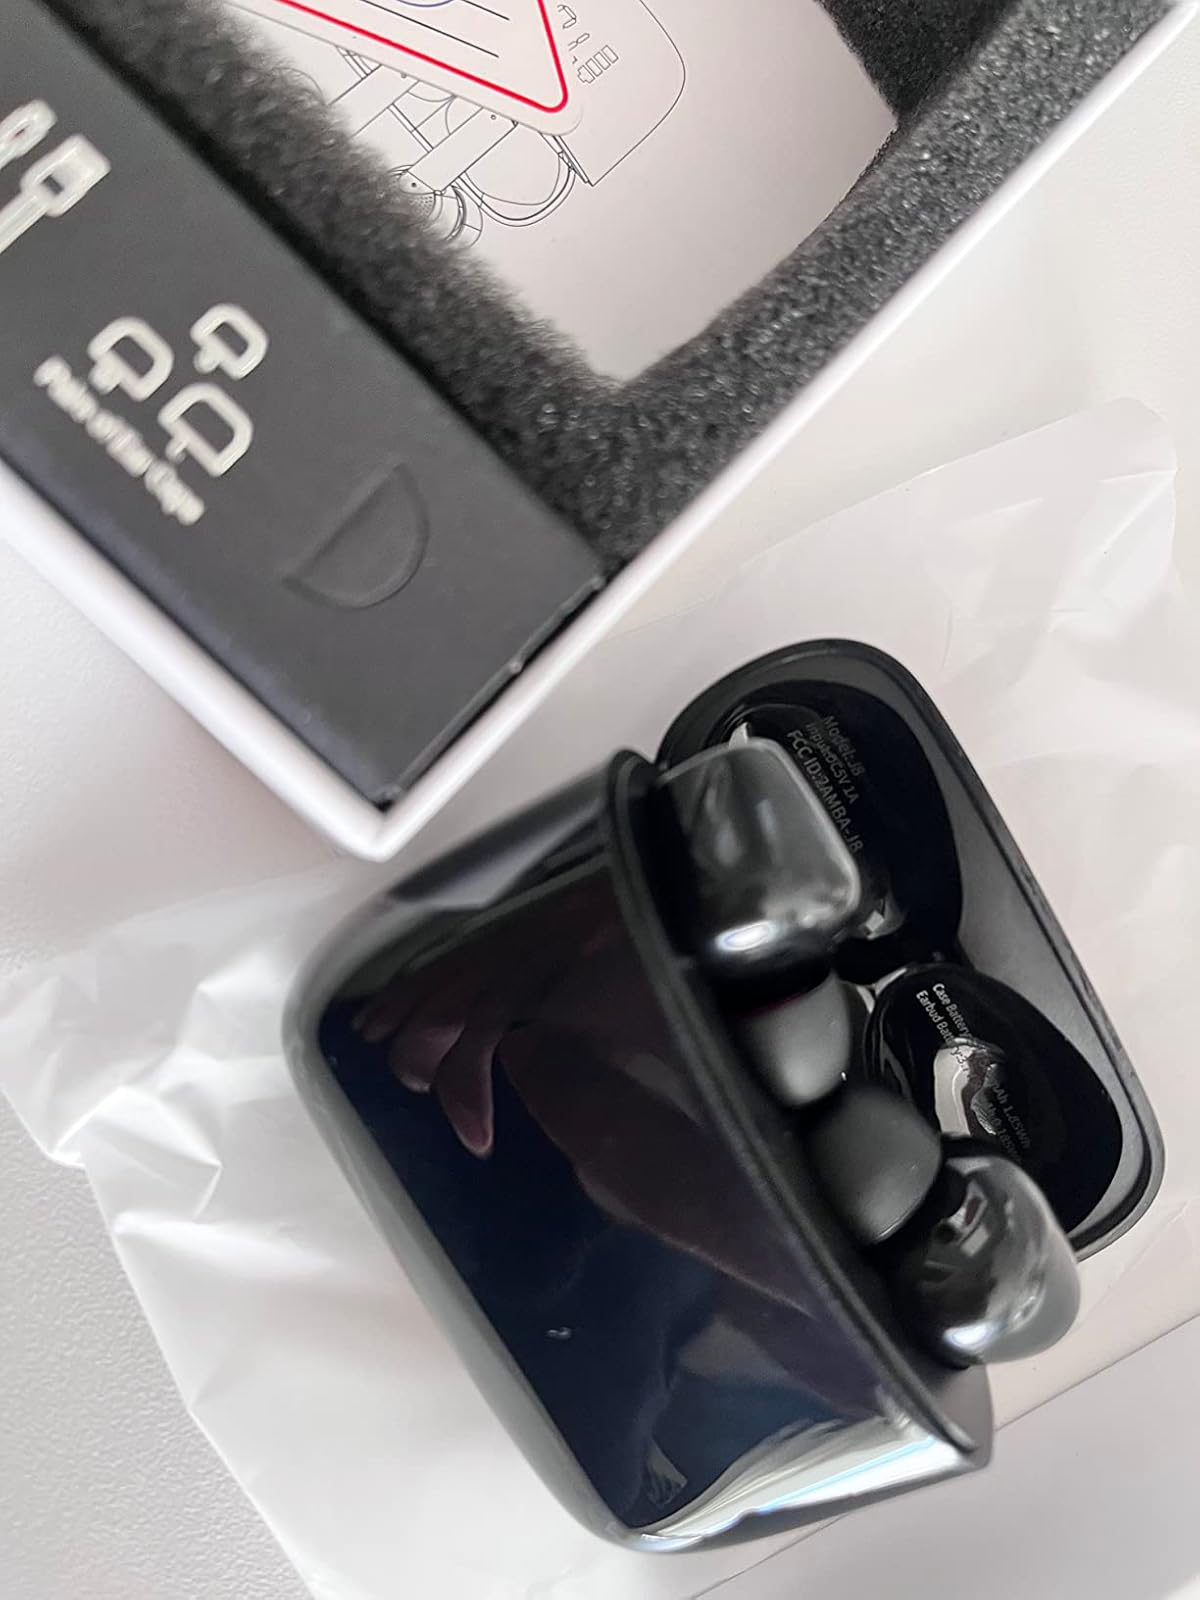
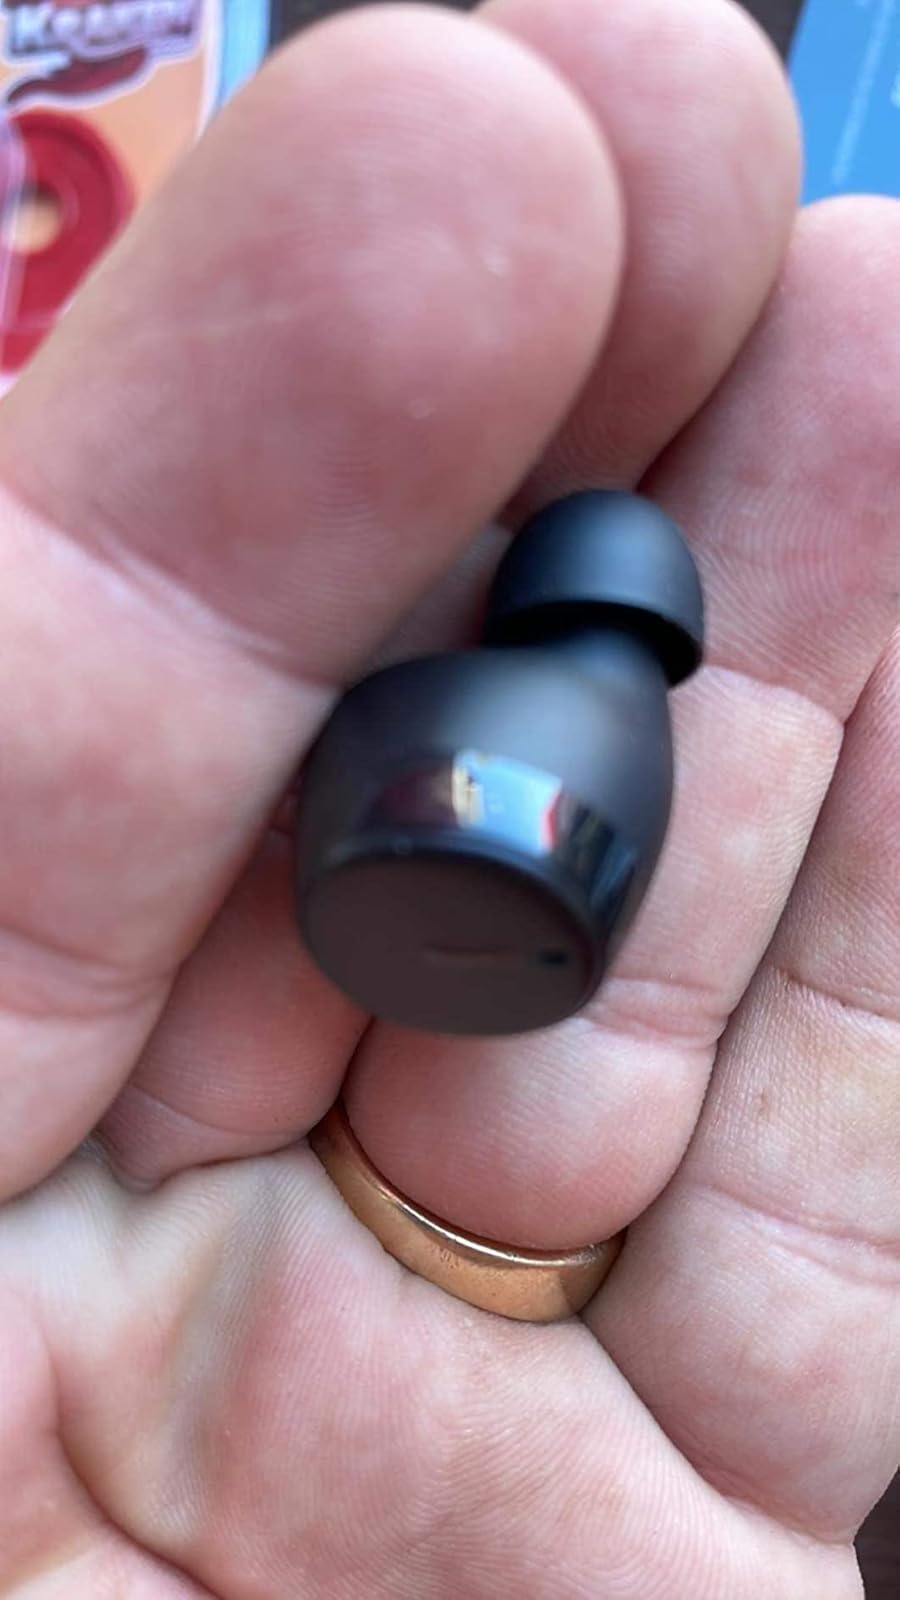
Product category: earbuds
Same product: no